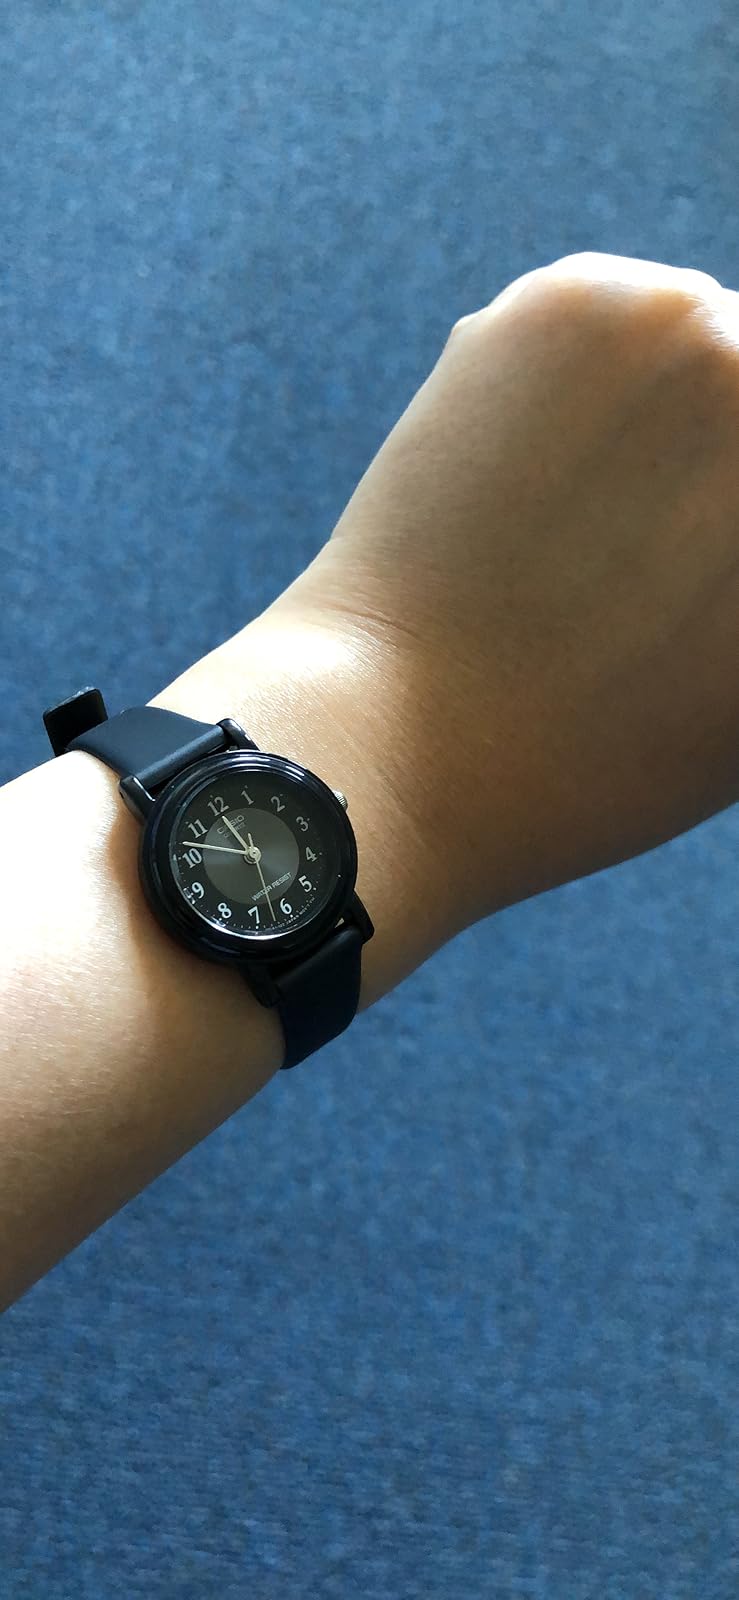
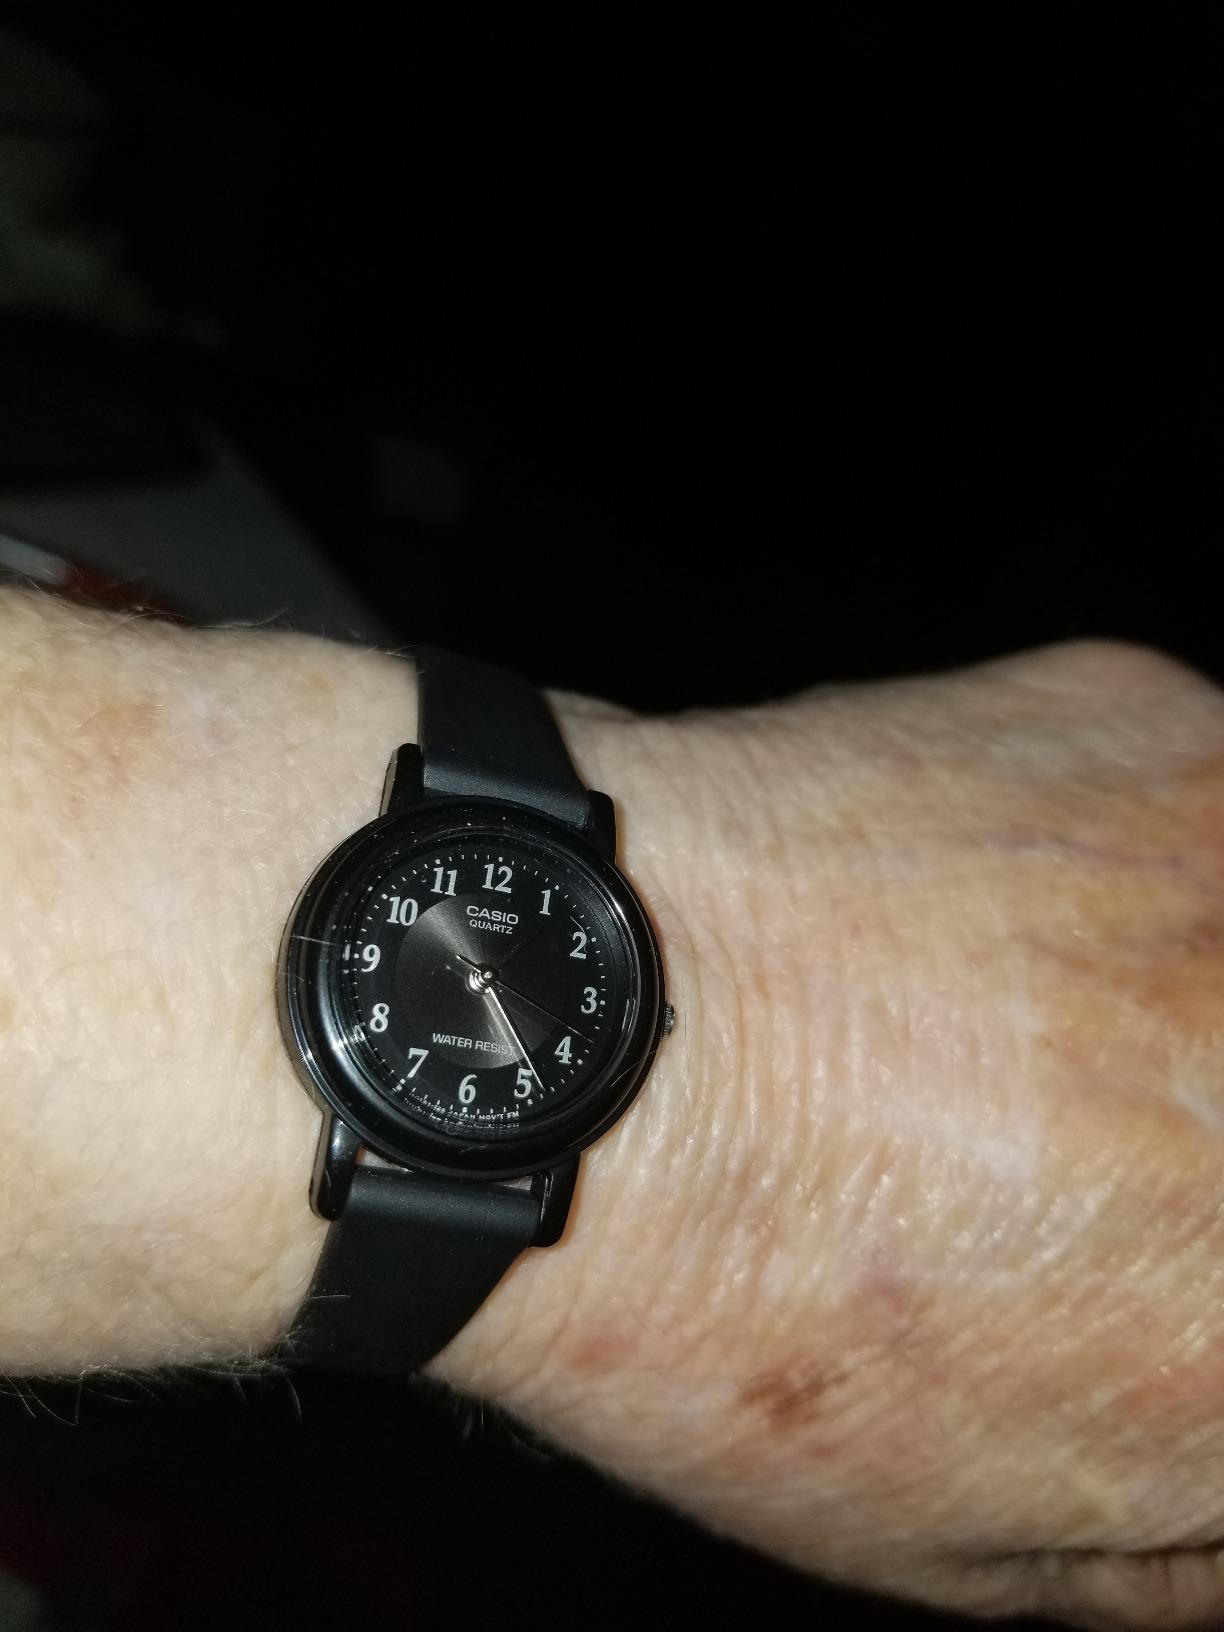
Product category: accessories_watch
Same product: yes